Flag of Italy

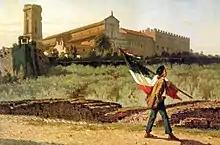
"The first Italian flag brought to Florence" by Francesco Saverio Altamura (1859)

The Museum of the Risorgimento in Milan houses several tricolours from the Napoleonic era, including a flag of the Lombard Legion dating back to 1797 and delivered to the cohort of hunters on horseback only after the aforementioned ceremony in Piazza del Duomo, Milan, on 6 November 1796. Inside the Milanese museum there is also the tricolour flag dating back to the Five Days of Milan that flew from the Milan Cathedral on 20 March 1848.